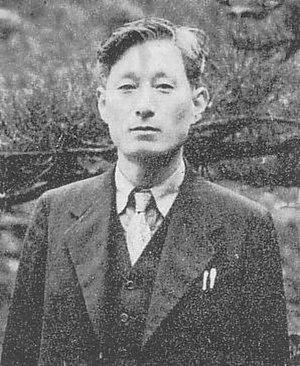
Kim Chon-hae, est un Coréen zainichi qui fut une importante personnalité du parti communiste japonais et l'un des fondateurs de la ligue pro-communiste des Coréens du Japon, ancêtre de l'actuelle Chongryon. Il devient ensuite politicien en Corée du Nord et tient divers postes dans le Parti du travail de Corée.